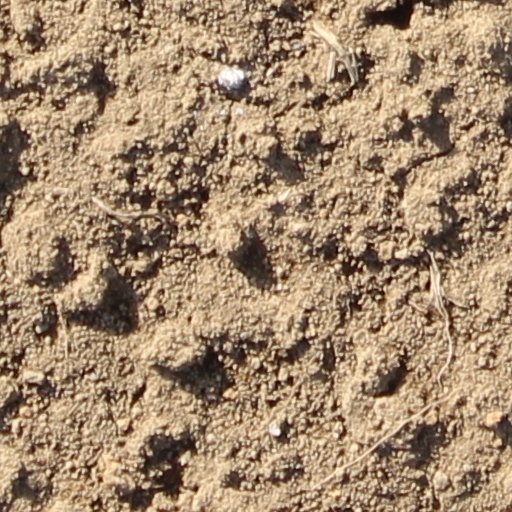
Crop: wheat